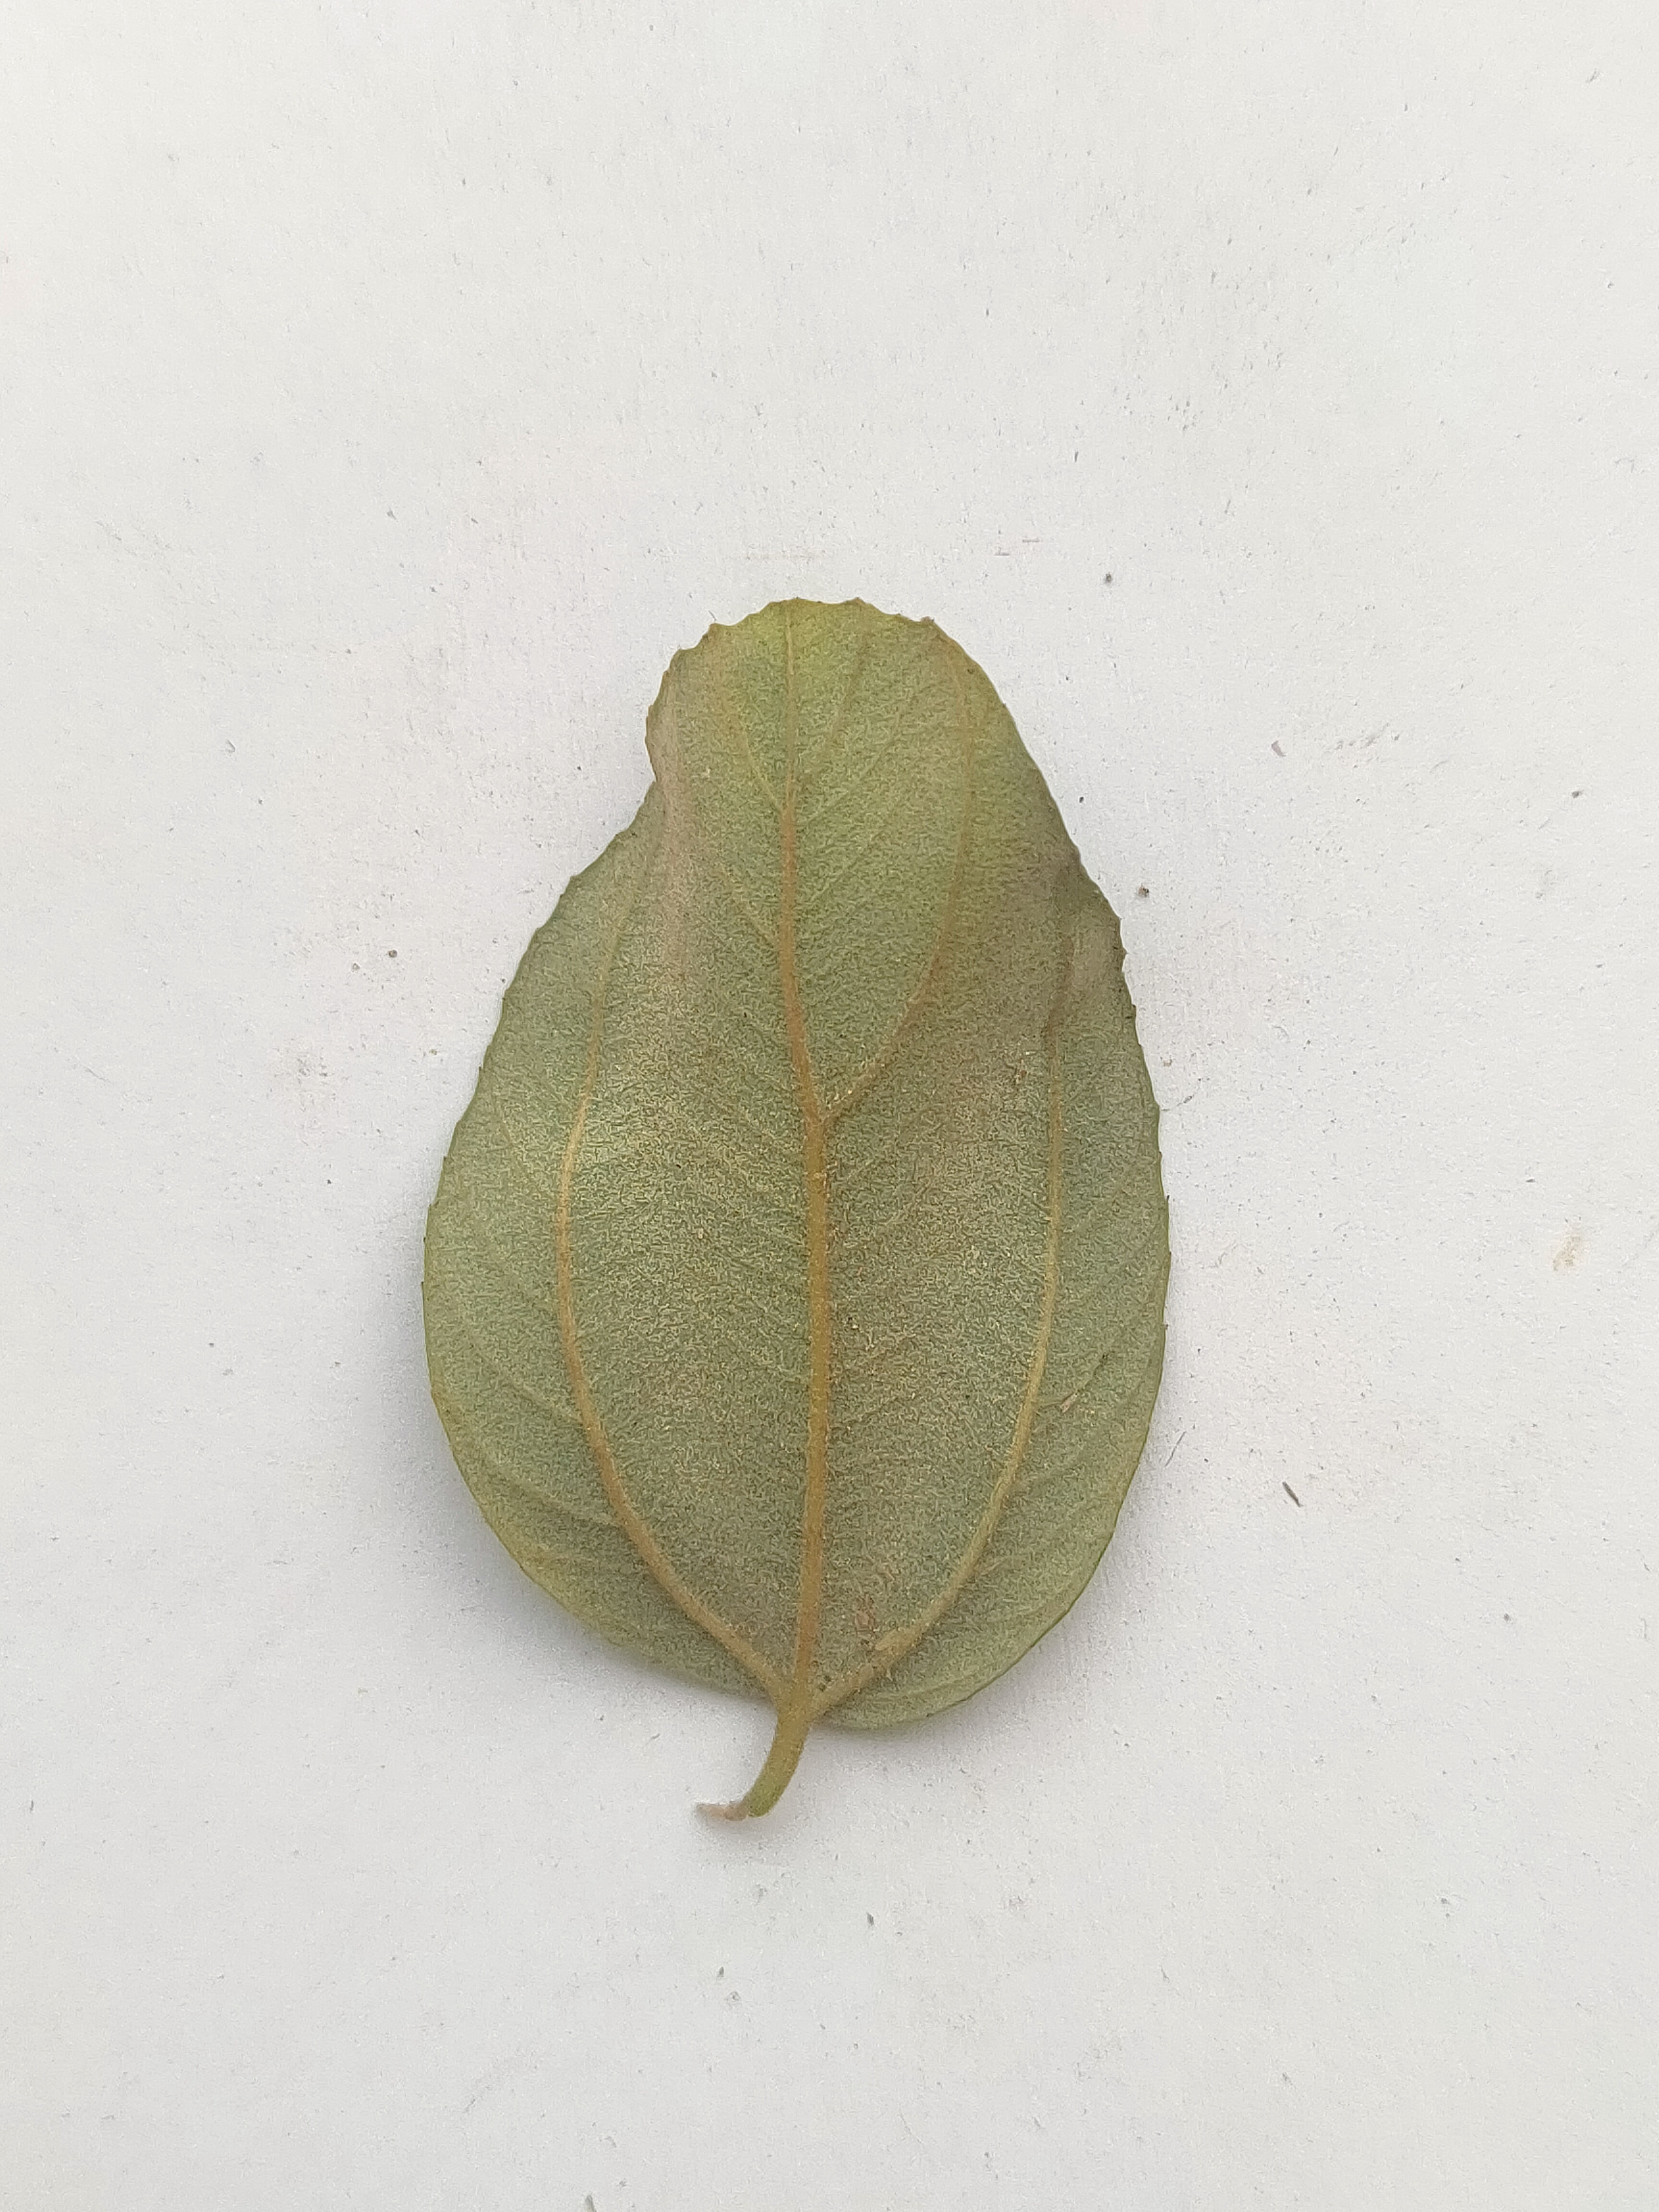
Leaf variety: Plum